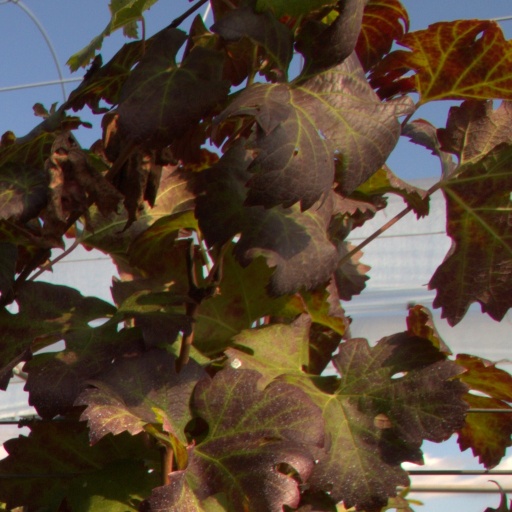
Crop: grape